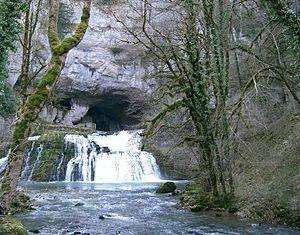
résurgence du Lison - massif du Jura (département 39 - France)
Une exsurgence est l'exutoire d'écoulements souterrains qui proviennent de l'infiltration des eaux de pluie ou d'un cours d'eau souterrain. Les résurgences et puits artésiens sont des exsurgences particulières. Il existe des exsurgences sous fluviales, sous lacustres et sous marines.
Ci-dessous, une liste non exhaustive d'exsurgences en France.
Cette liste de sources par débit a pour objectif de classer les sources dont le débit moyen est supérieur à 1 000 litres/seconde.